A Very Lonely Solstice

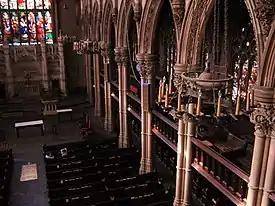
Interior of St. Ann and the Holy Trinity Church in Brooklyn, New York City.

On September 22, 2020, Fleet Foxes released their fourth studio album "Shore". It was announced one day in advance of its release, and was intentionally released exactly at the autumnal equinox. It was the follow-up to their 2017 album "Crack-Up" and the band's first release on Anti- Records. It was also their second album since regrouping in 2016 after a three-year hiatus.